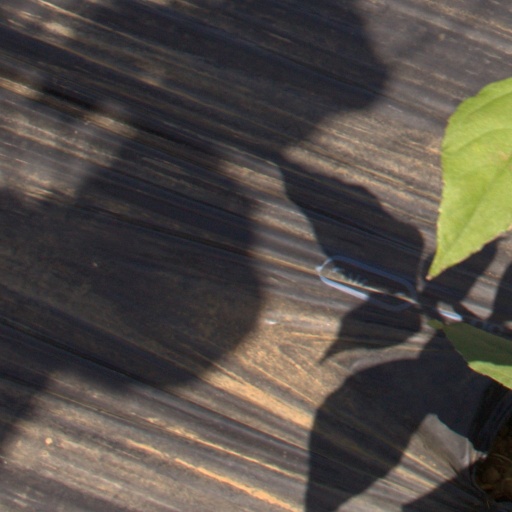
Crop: Jerusalem artichoke